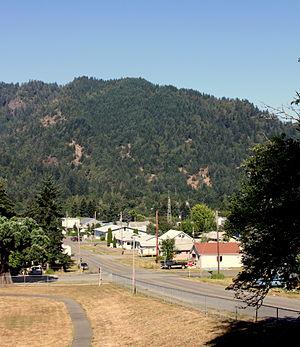
Powers est une municipalité américaine située dans le comté de Coos en Oregon. Lors du recensement de 2010, sa population est de 689 habitants.